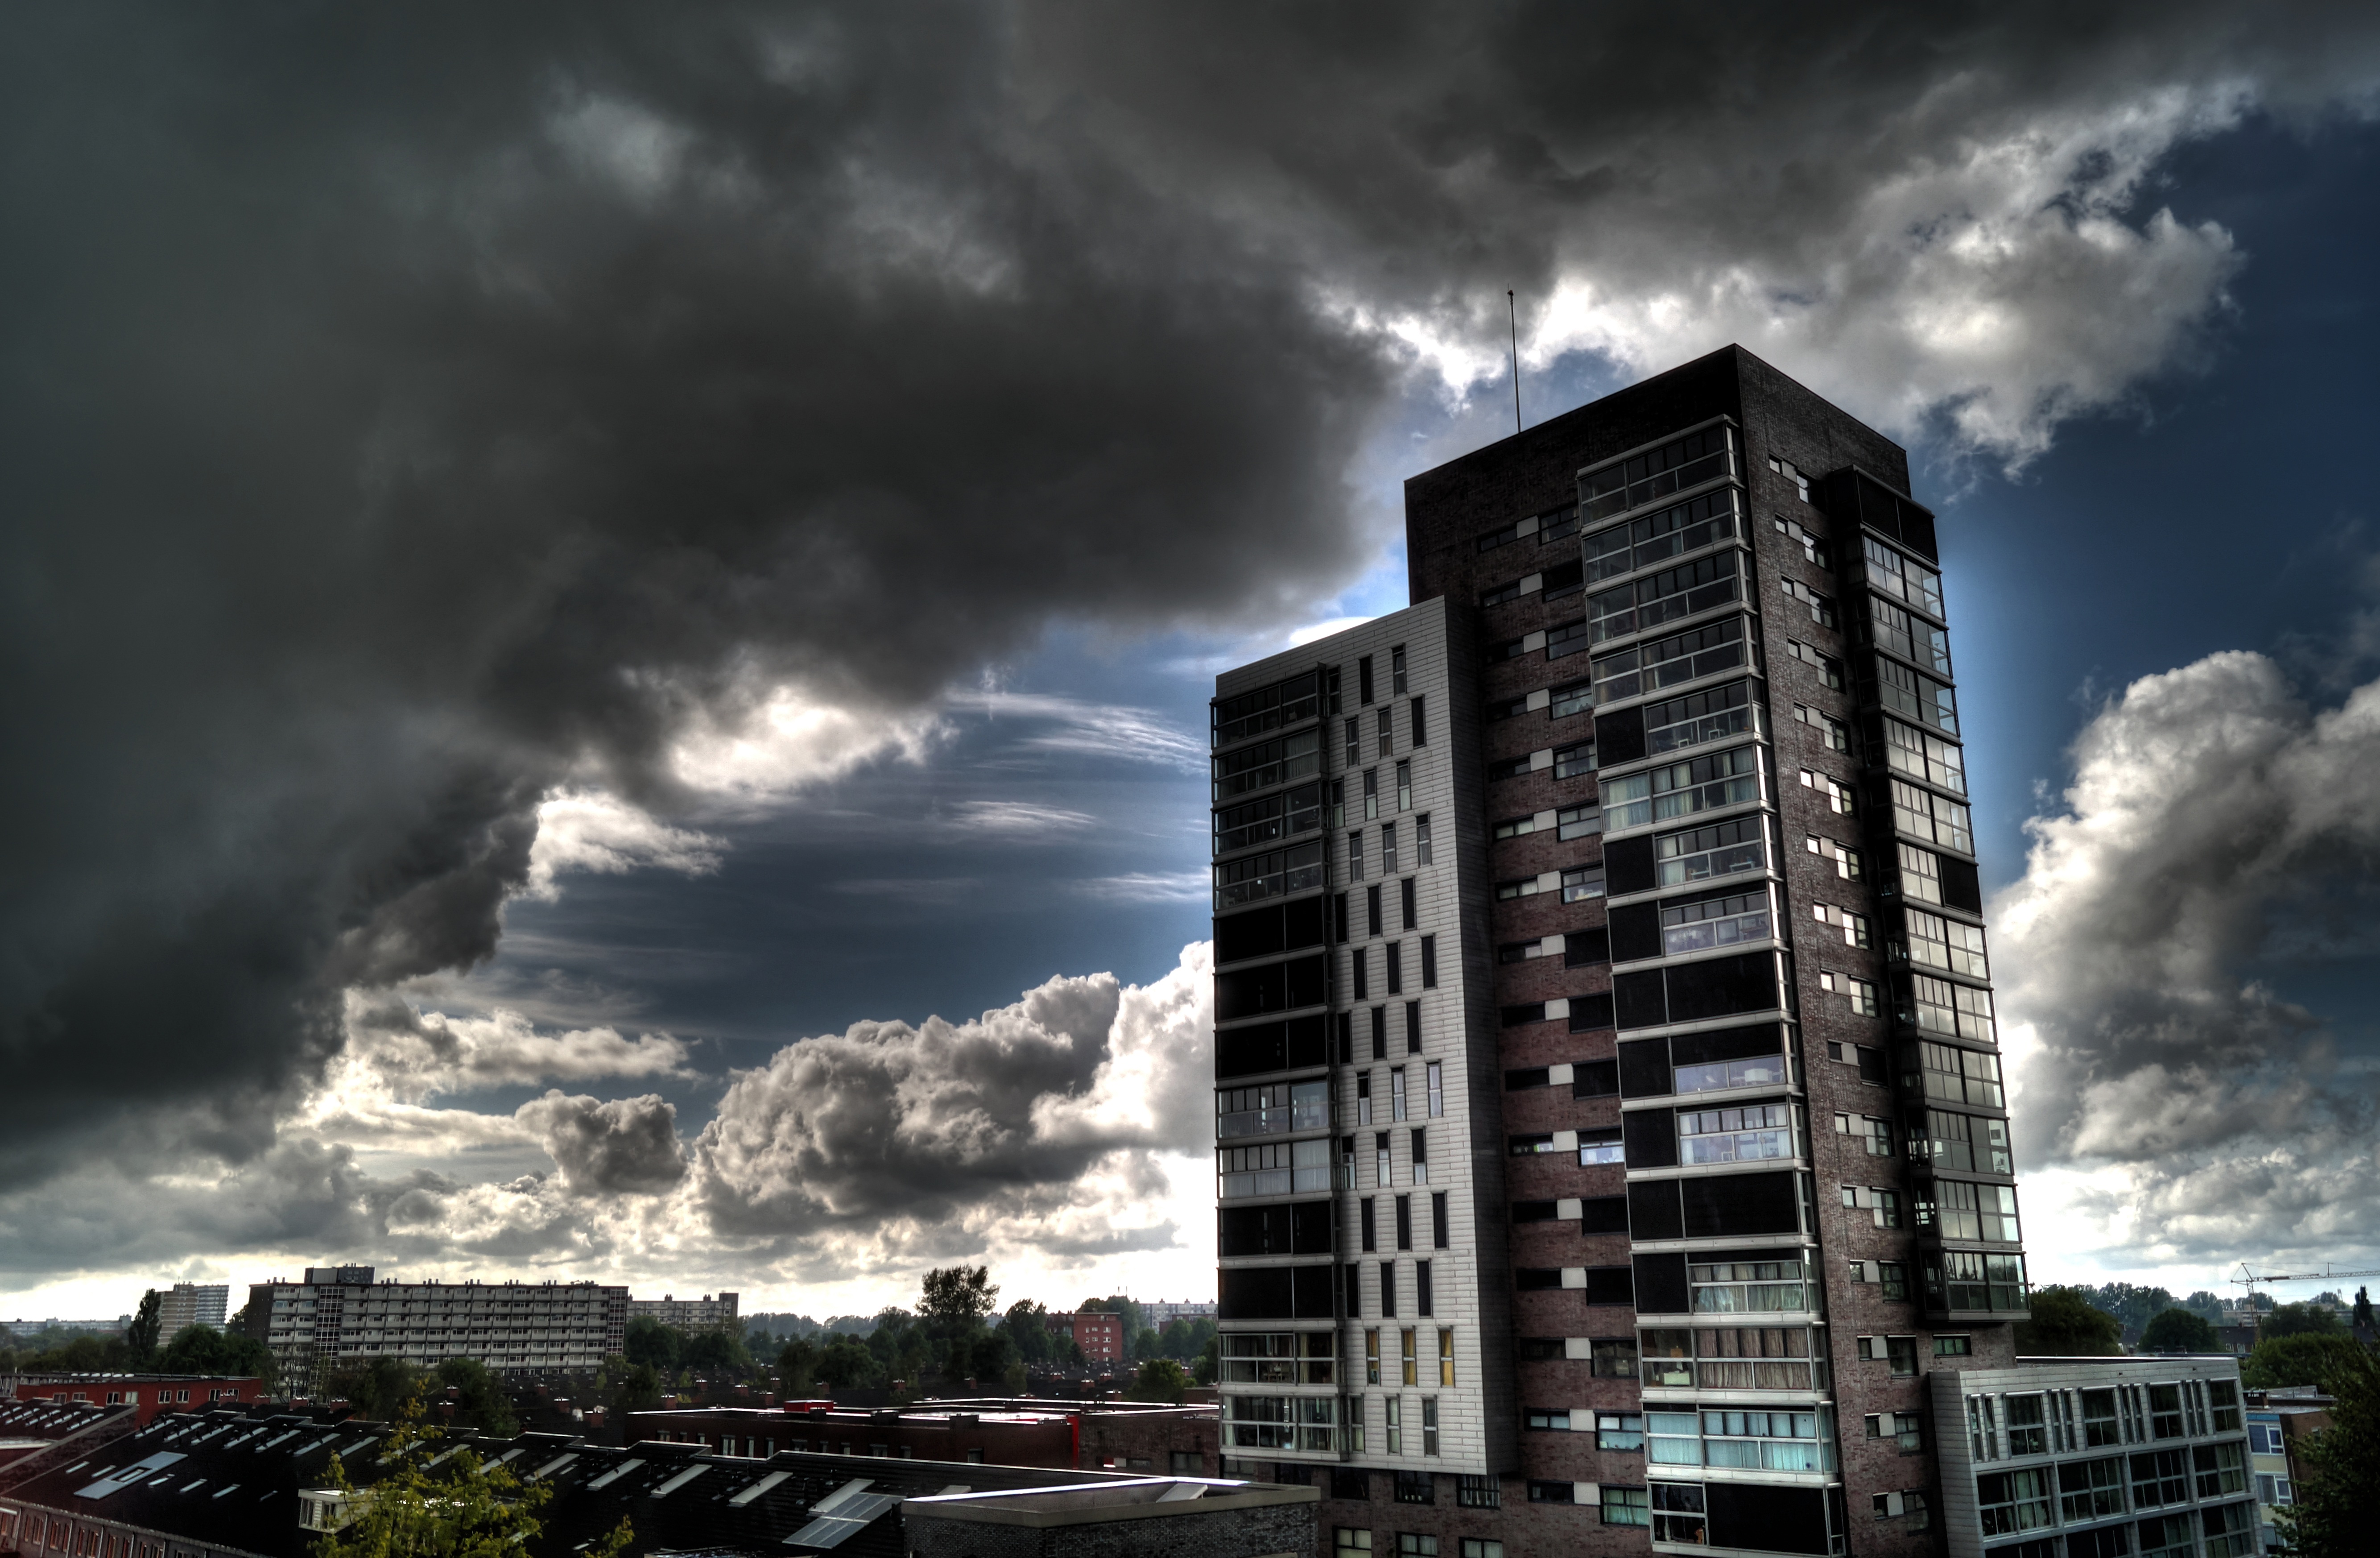
cloud, architecture, sky, sunset, skyline, town, city, skyscraper, urban, highrise, cityscape, downtown, dark, tower, weather, storm, landmark, facade, tower block, high rise, hdr, clouds, buildings, sunrays, dramatic, metropolis, urban area, residential area, metropolitan area